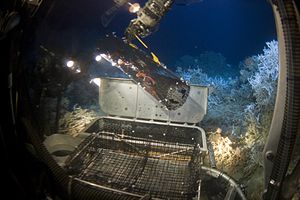
Dybhavsudforskning
Et undervandsfartøjs manipulatorarm indsamler en krabbefælde med fem krabber.
Dybhavsudforskning er undersøgelsen af fysiske, kemiske og biologiske forhold på havbunden, enten til videnskabelige eller kommercielle formål. Dybhavsudforskning er en relativt ny menneskelig aktivitet, sammenlignet med andre områder af geofysisk forskning, da havets dybder først er begyndt at blive systematisk udforsket i nyere tid. Store dele af havets dyb er fortsat uudforsket.